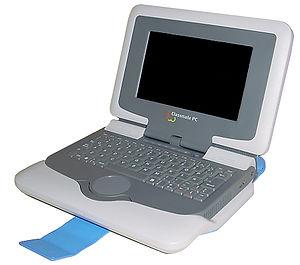
Le Classmate PC est une machine ultra-portable conçue et produite par Intel en réaction à l'opération One Laptop per Child.